Feather bonnet

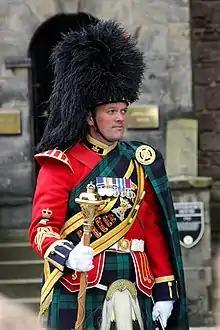
Drum major of the Band of the Royal Regiment of Scotland wearing the feather bonnet

The feather bonnet is a type of military headdress used mainly by the Scottish Highland infantry regiments of the British Army from about 1763 until the outbreak of World War I. It is now mostly worn by pipers and drummers in various bands throughout the world. It is also worn in a similar fashion by regiments in various Commonwealth armies.